Tarn Wadling

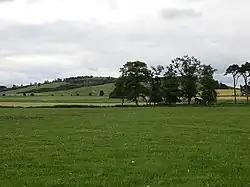
View of Tarn Wadling

Tarn Wadling (formerly spelled Turnewathelane, Terne Wathelyne, among others) was a lake between Carlisle and Penrith, near the village of High Hesket in Cumbria, England. In the Middle Ages, it was famous for its carp, but it was drained in the 19th century, and is now no more than a depression. The name remains today in a small woodland governed by the Woodland Trust.